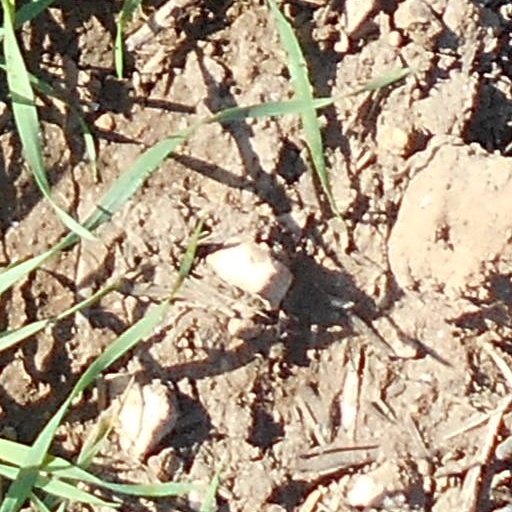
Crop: wheat